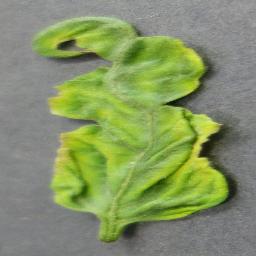
Label: Tomato___Tomato_Yellow_Leaf_Curl_Virus